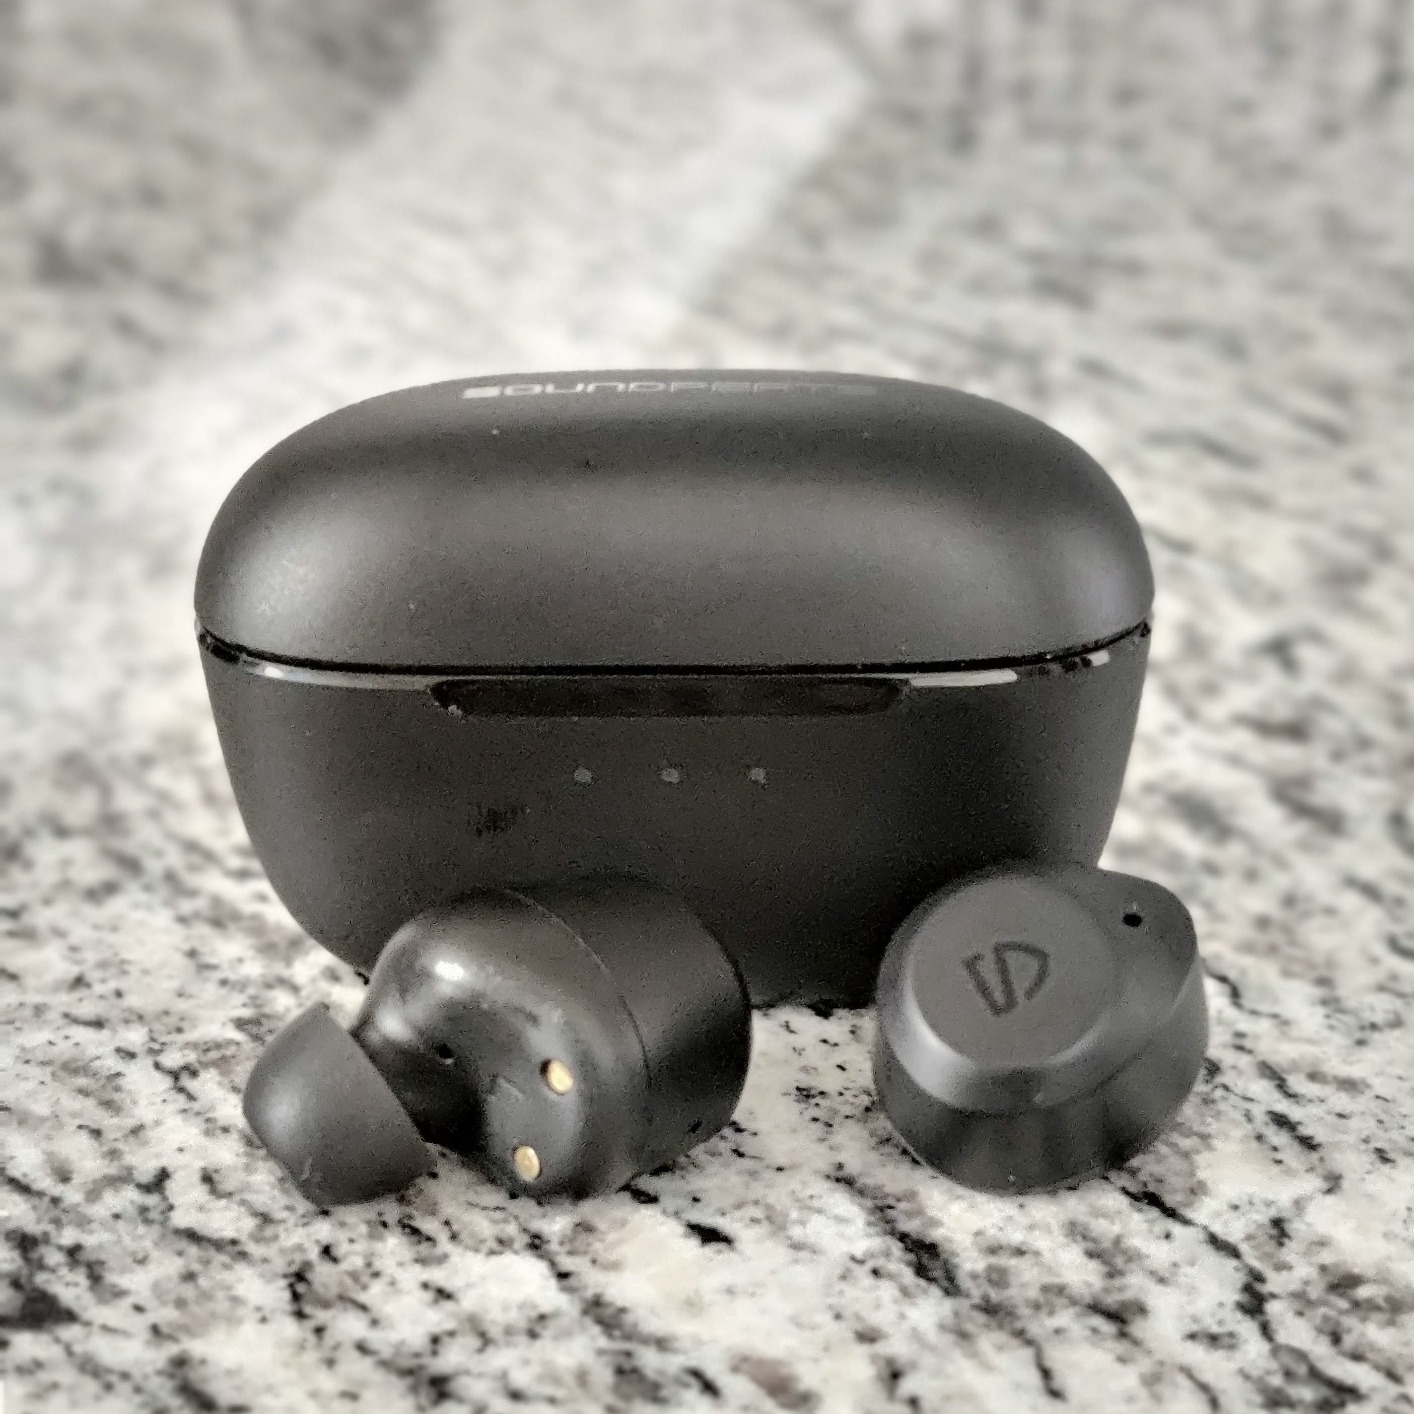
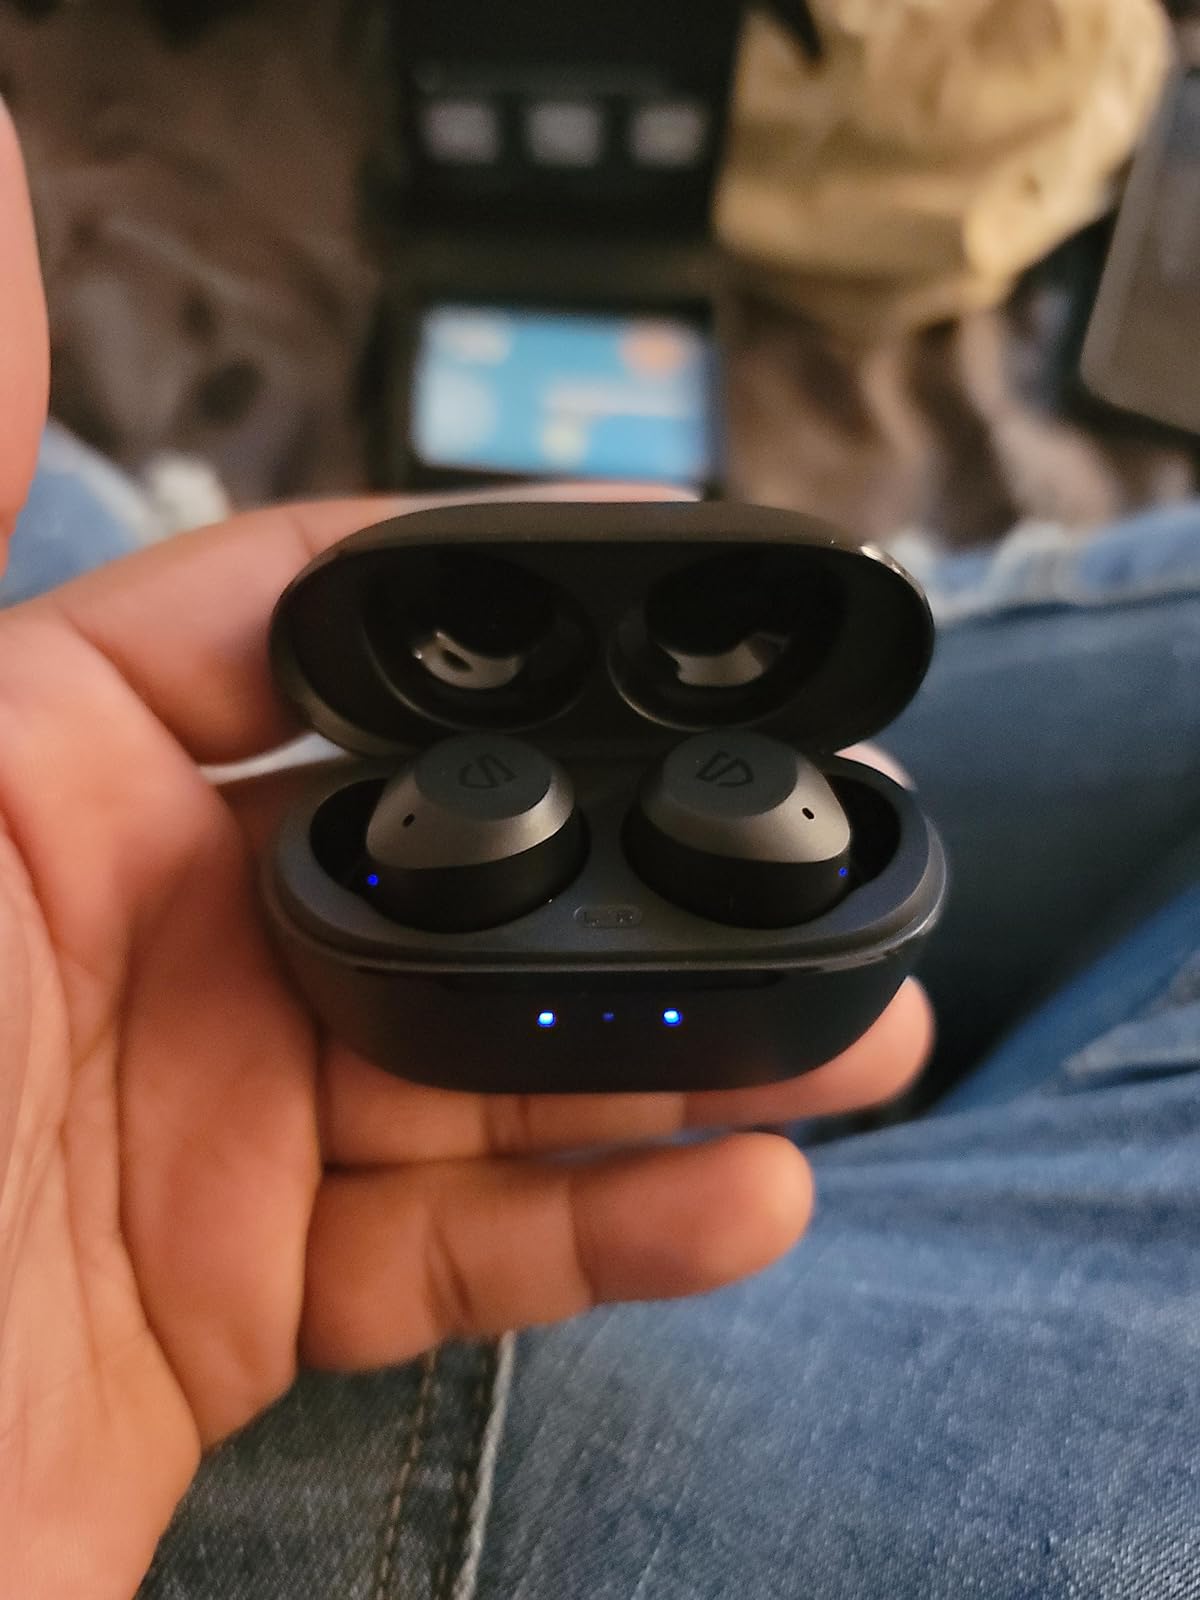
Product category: earbuds
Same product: yes